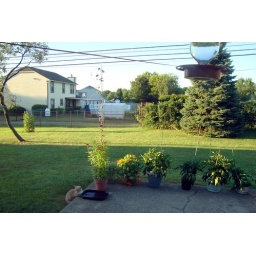
He is drinking from the water pan on the patio. Taken by Edgar through a glass door.